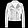
Label: Coat